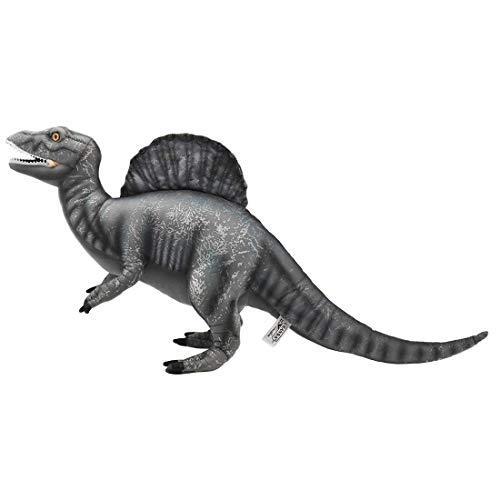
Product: HANSA - Spinosaurus 28", Gray
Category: Toys & Games | Stuffed Animals & Plush Toys | Stuffed Animals & Teddy Bears
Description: Great Condition.
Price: $63.49
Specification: ProductDimensions:12.6x6.3x27.6inches|ItemWeight:1.1pounds|ShippingWeight:1.1pounds(Viewshippingratesandpolicies)|ASIN:B07P6NP96K|Itemmodelnumber:7783|Manufacturerrecommendedage:3yearsandup